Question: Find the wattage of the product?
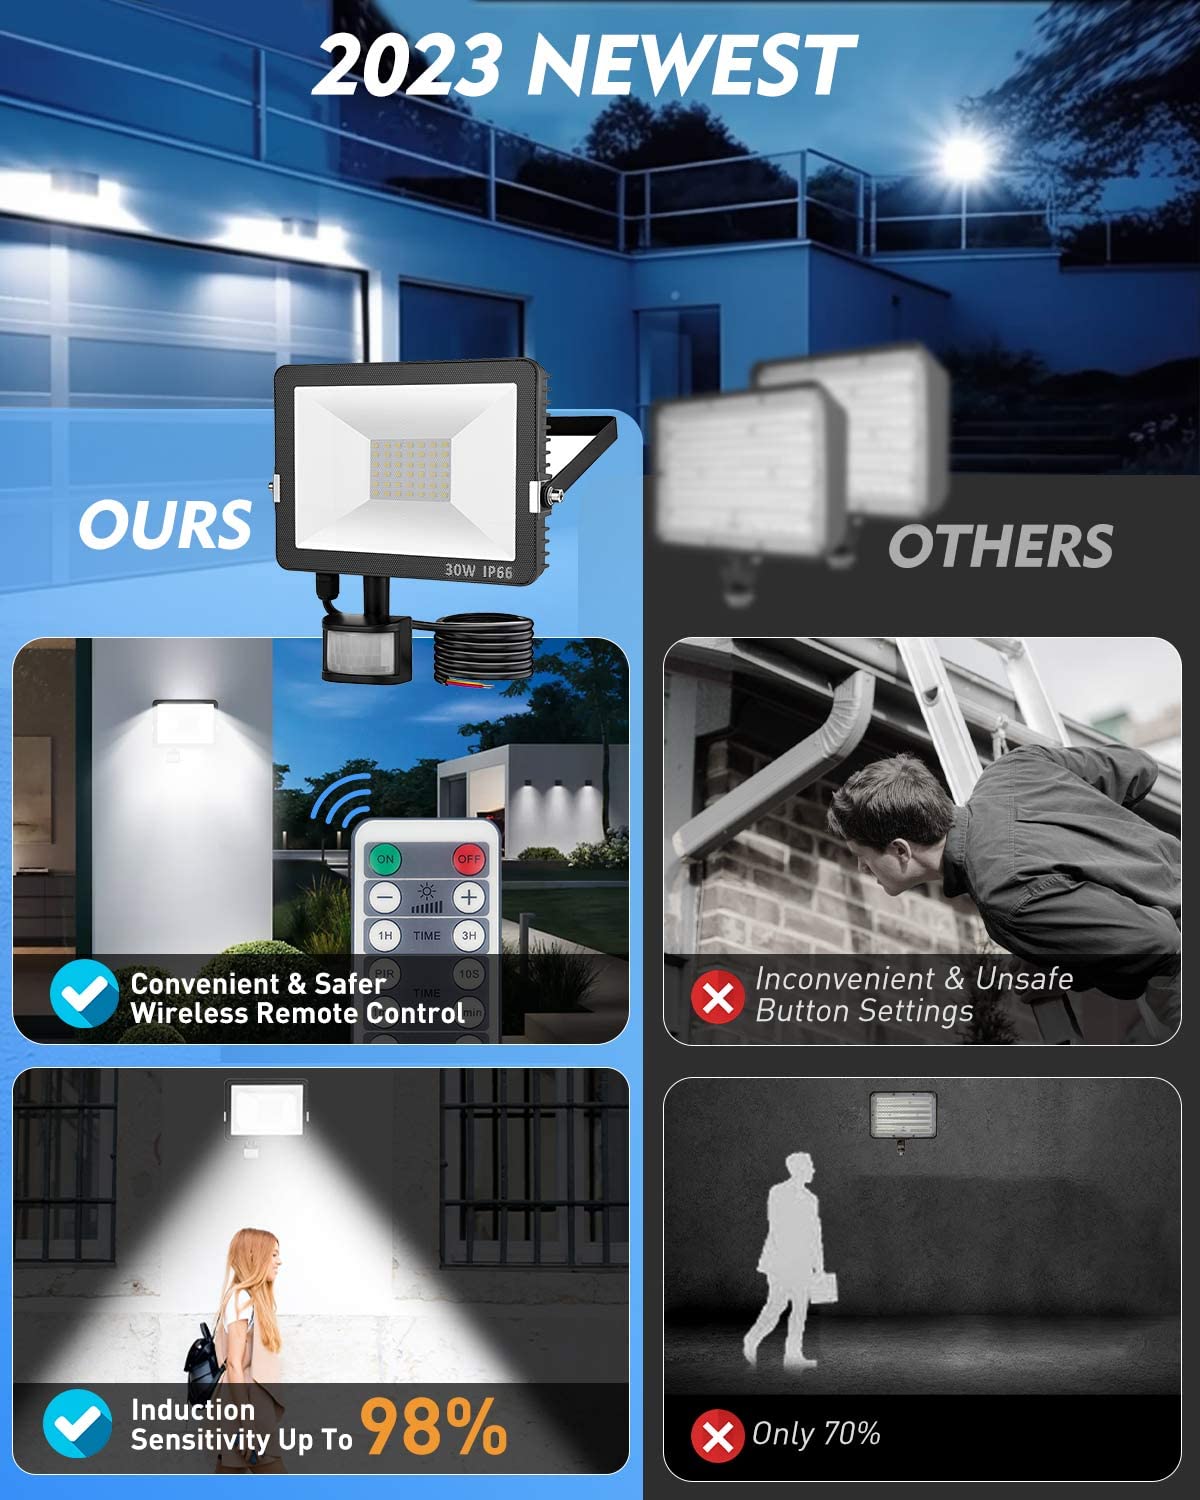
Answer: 30.0 watt